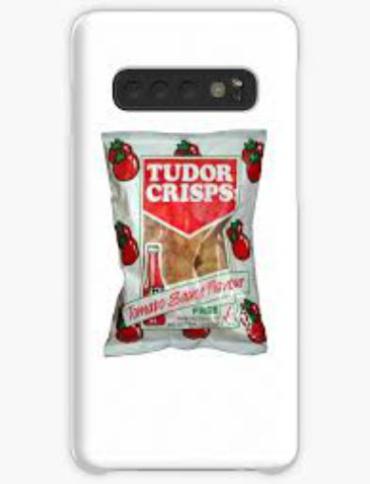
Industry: Food